Maurice Collis (surgeon)

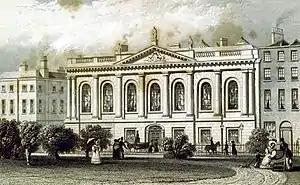
"The College of Surgeons, Dublin". 1837.

Maurice Collis (1791 – March 1852) was the president of the Royal College of Surgeons in Ireland (RCSI) in 1839.